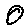
Label: 0